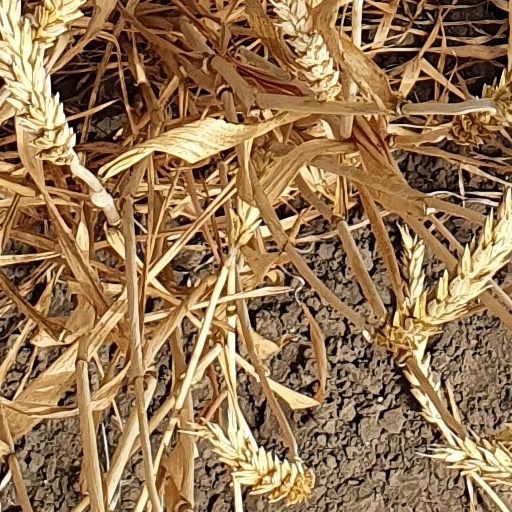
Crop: wheat